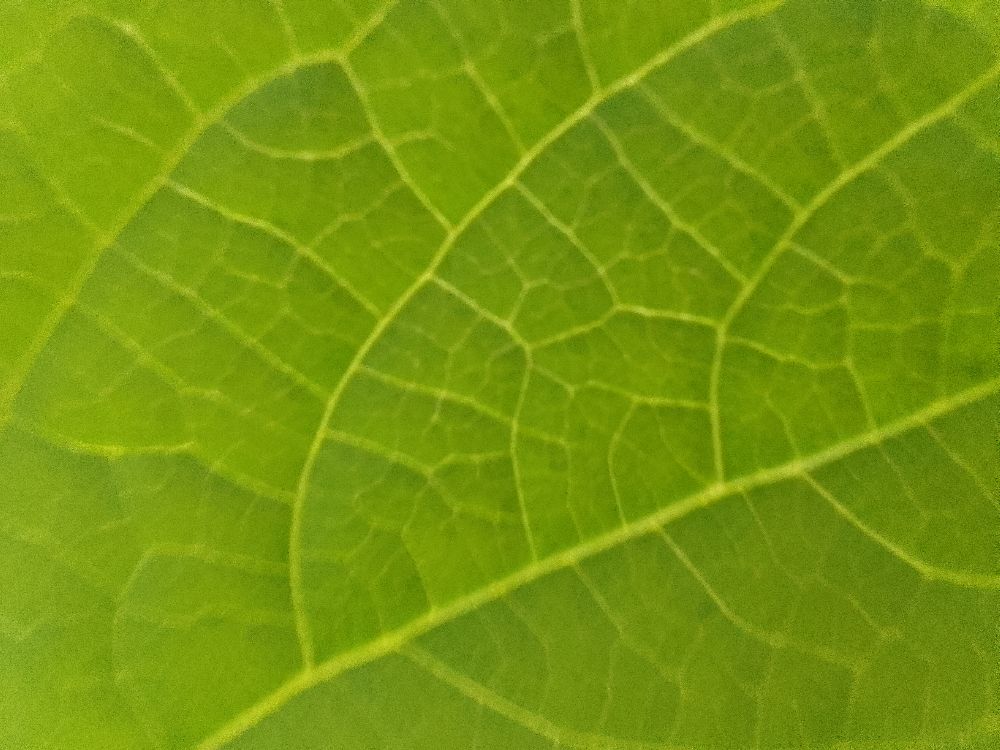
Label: healthy